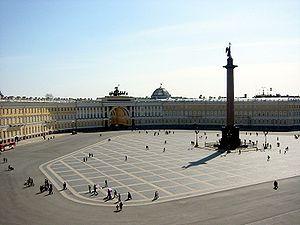
La ville fédérale de Saint-Pétersbourg en Russie est divisée en dix-huit divisions administratives, qui sont à leur tour subdivisés en districts, villes et communes urbaines ainsi qu'en okrougs municipaux.
La place du Palais est une des principales places de la ville de Saint-Pétersbourg en Russie. Elle est située à l'extrémité nord de la perspective Nevski non loin du pont du Palais qui mène à l'île Vassilievski. La place a été le théâtre de plusieurs événements qui ont eu des répercussions sur l'histoire mondiale, en particulier le Dimanche rouge et la révolution d'Octobre.
Le musée de l’Ermitage est un musée situé à Saint-Pétersbourg, au bord de la Neva.